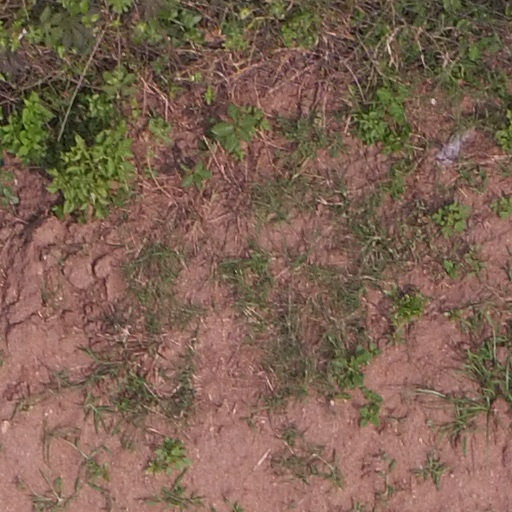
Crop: maize; corn